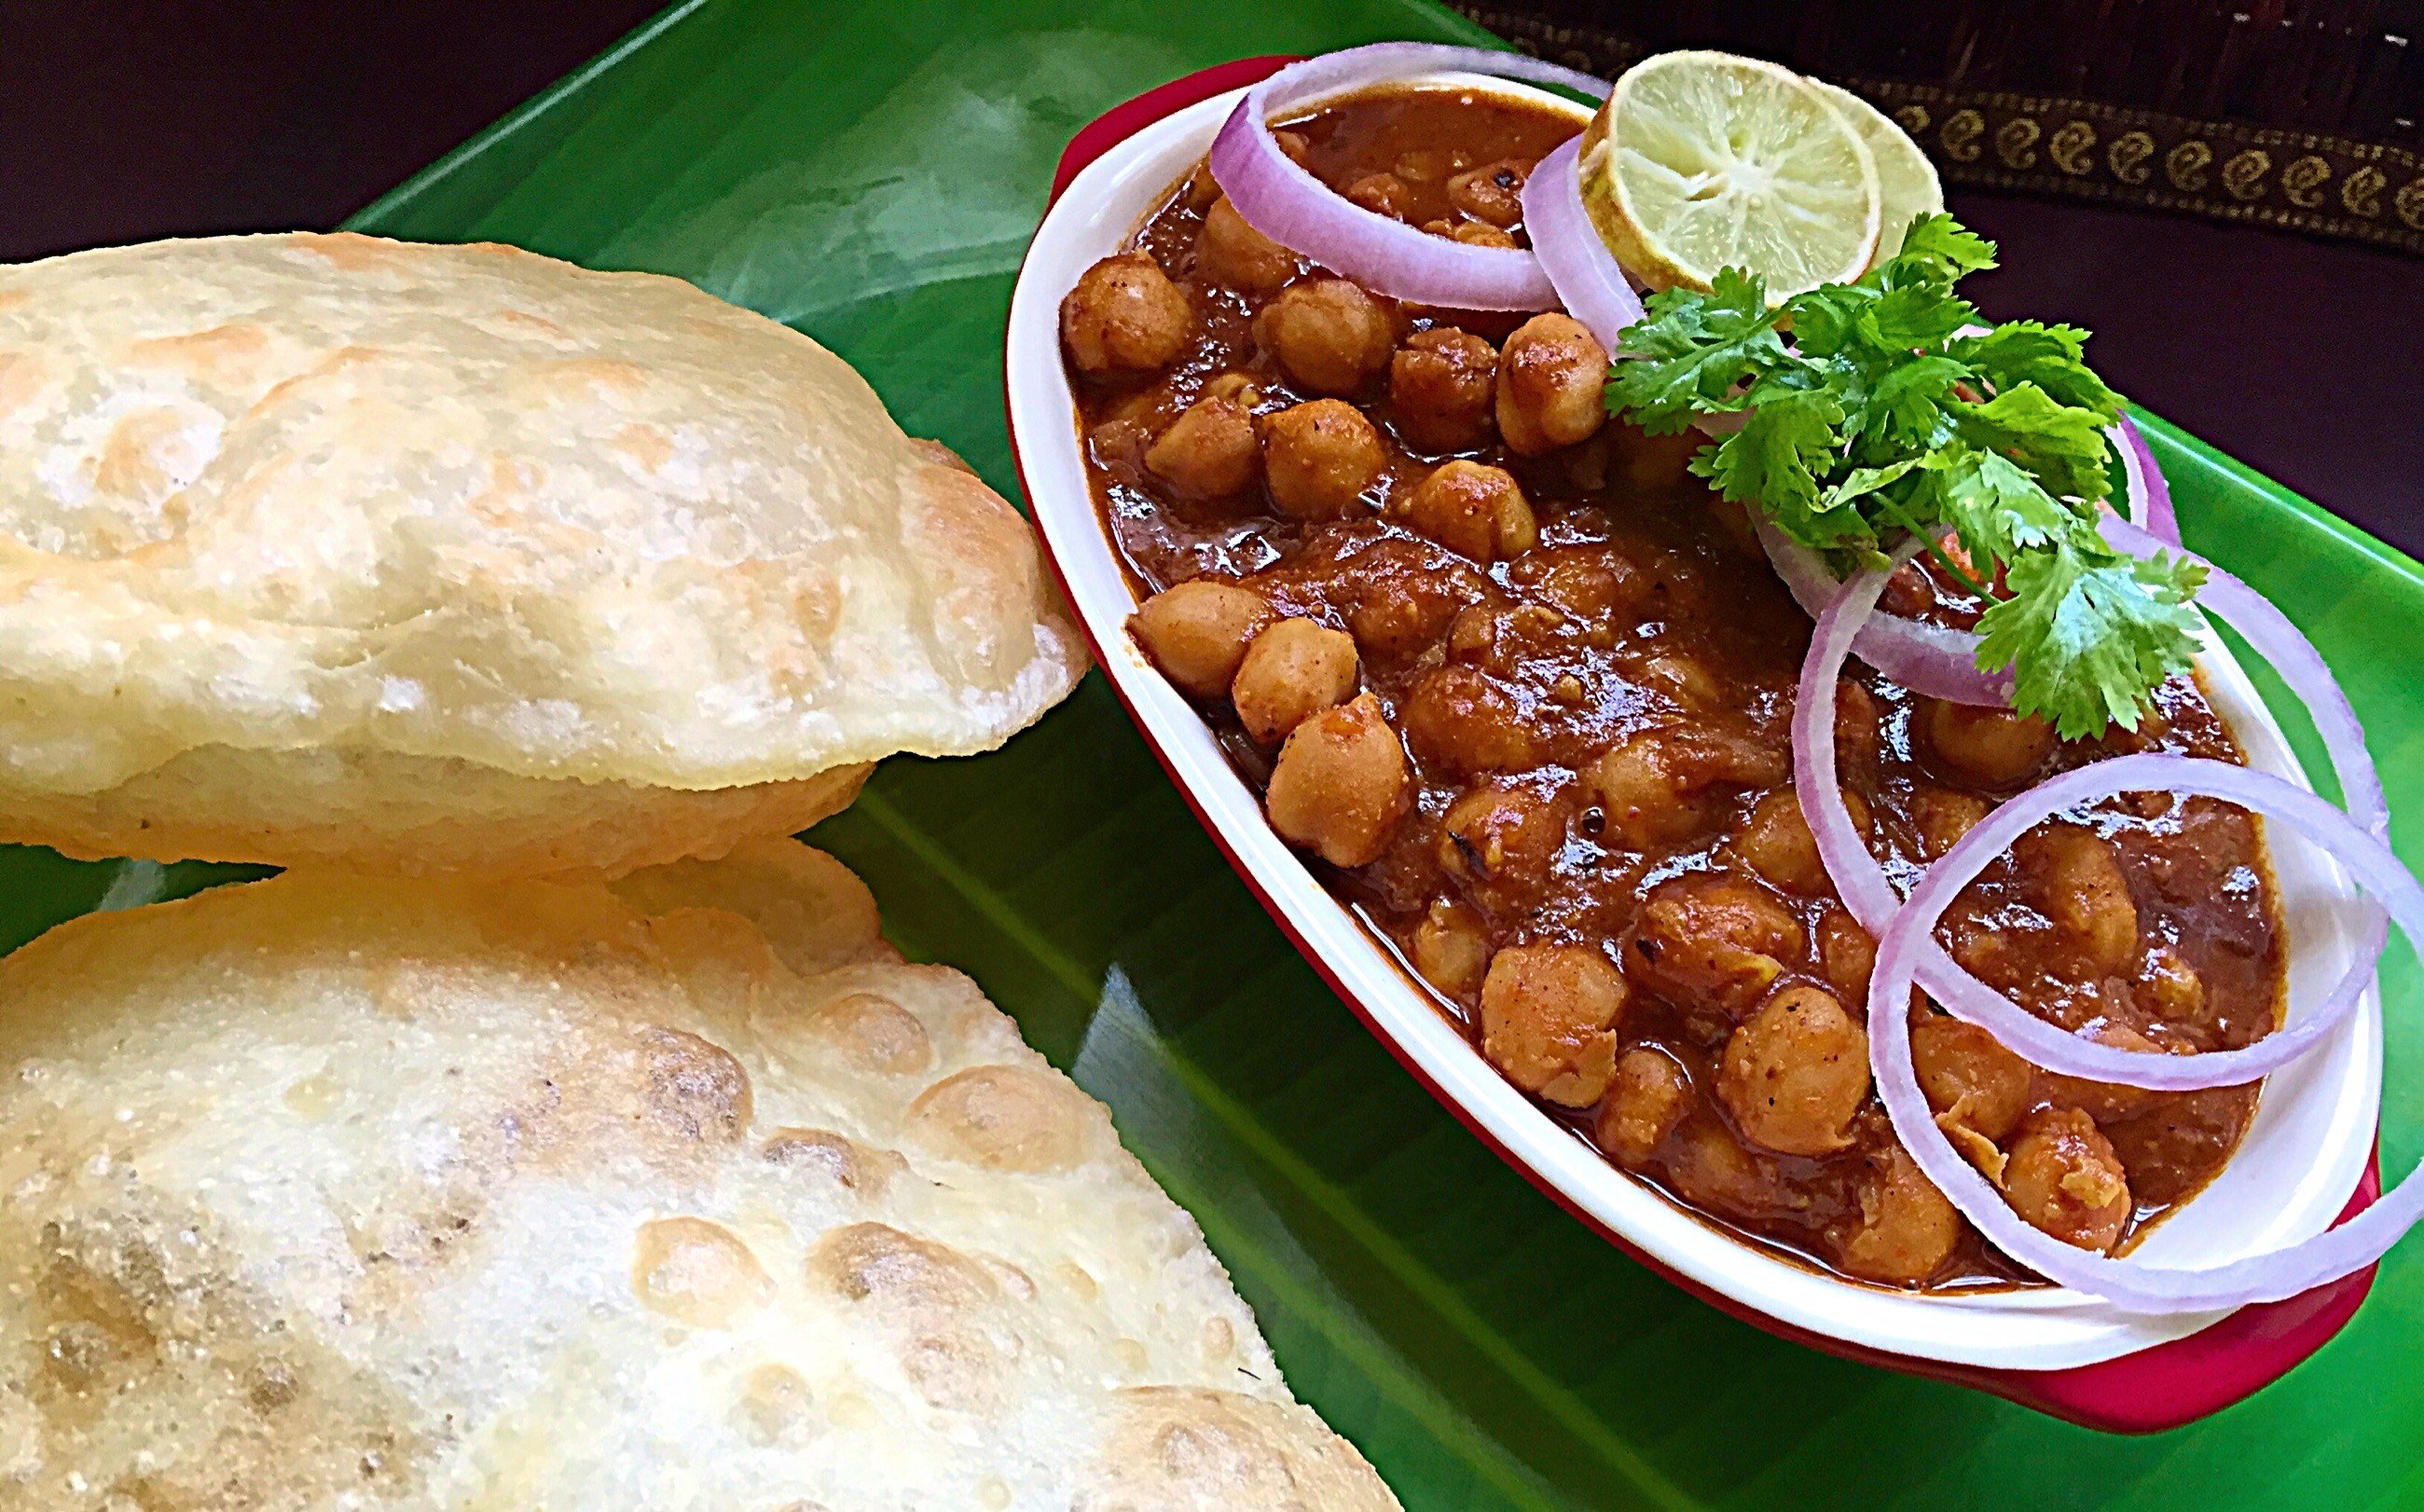
Dish: chole_bhature